Tile

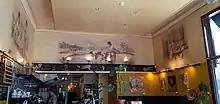
Tiles in a pub in Utrecht, Netherlands

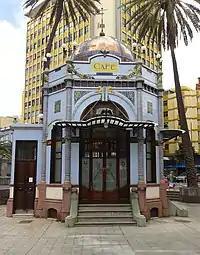
A late Art Nouveau kiosk (1923) in Las Palmas de Gran Canaria covered with tiles from Manises, Spain.

"Panot" is a type of outdoor cement tile and the associated paving style, both found in Barcelona. In 2010, around of Barcelona streets were panot-tiled.